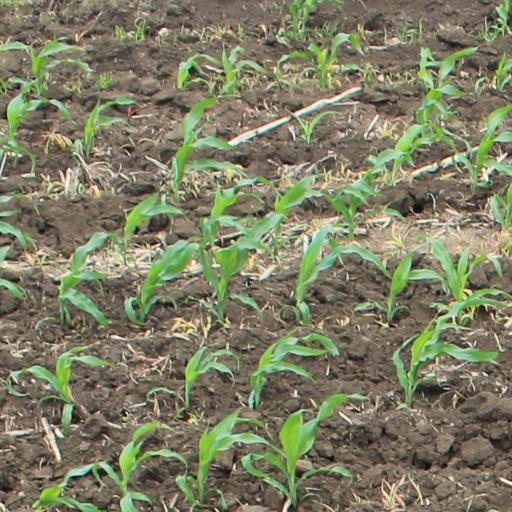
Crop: maize; corn